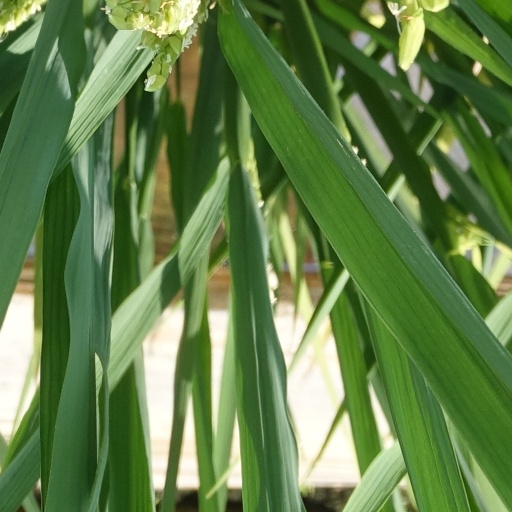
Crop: rice